Greeks

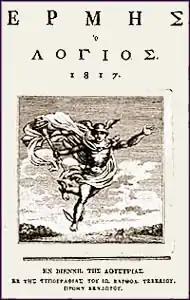
The cover of "Hermes o Logios", a Greek literary publication of the late 18th and early 19th centuries in Vienna with major contribution to the Modern Greek Enlightenment

Following the Fall of Constantinople on 29 May 1453, many Greeks sought better employment and education opportunities by leaving for the West, particularly Italy, Central Europe, Germany and Russia. Greeks are greatly credited for the European cultural revolution, later called the Renaissance. In Greek-inhabited territory itself, Greeks came to play a leading role in the Ottoman Empire, due in part to the fact that the central hub of the empire, politically, culturally, and socially, was based on Western Thrace and Macedonia, both in Northern Greece, and of course was centred on the mainly Greek-populated, former Byzantine capital, Constantinople. As a direct consequence of this situation, Greek-speakers came to play a hugely important role in the Ottoman trading and diplomatic establishment, as well as in the church. Added to this, in the first half of the Ottoman period men of Greek origin made up a significant proportion of the Ottoman army, navy, and state bureaucracy, having been levied as adolescents (along with especially Albanians and Serbs) into Ottoman service through the devshirme. Many Ottomans of Greek (or Albanian or Serb) origin were therefore to be found within the Ottoman forces which governed the provinces, from Ottoman Egypt, to Ottomans occupied Yemen and Algeria, frequently as provincial governors.